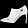
Label: Ankle boot